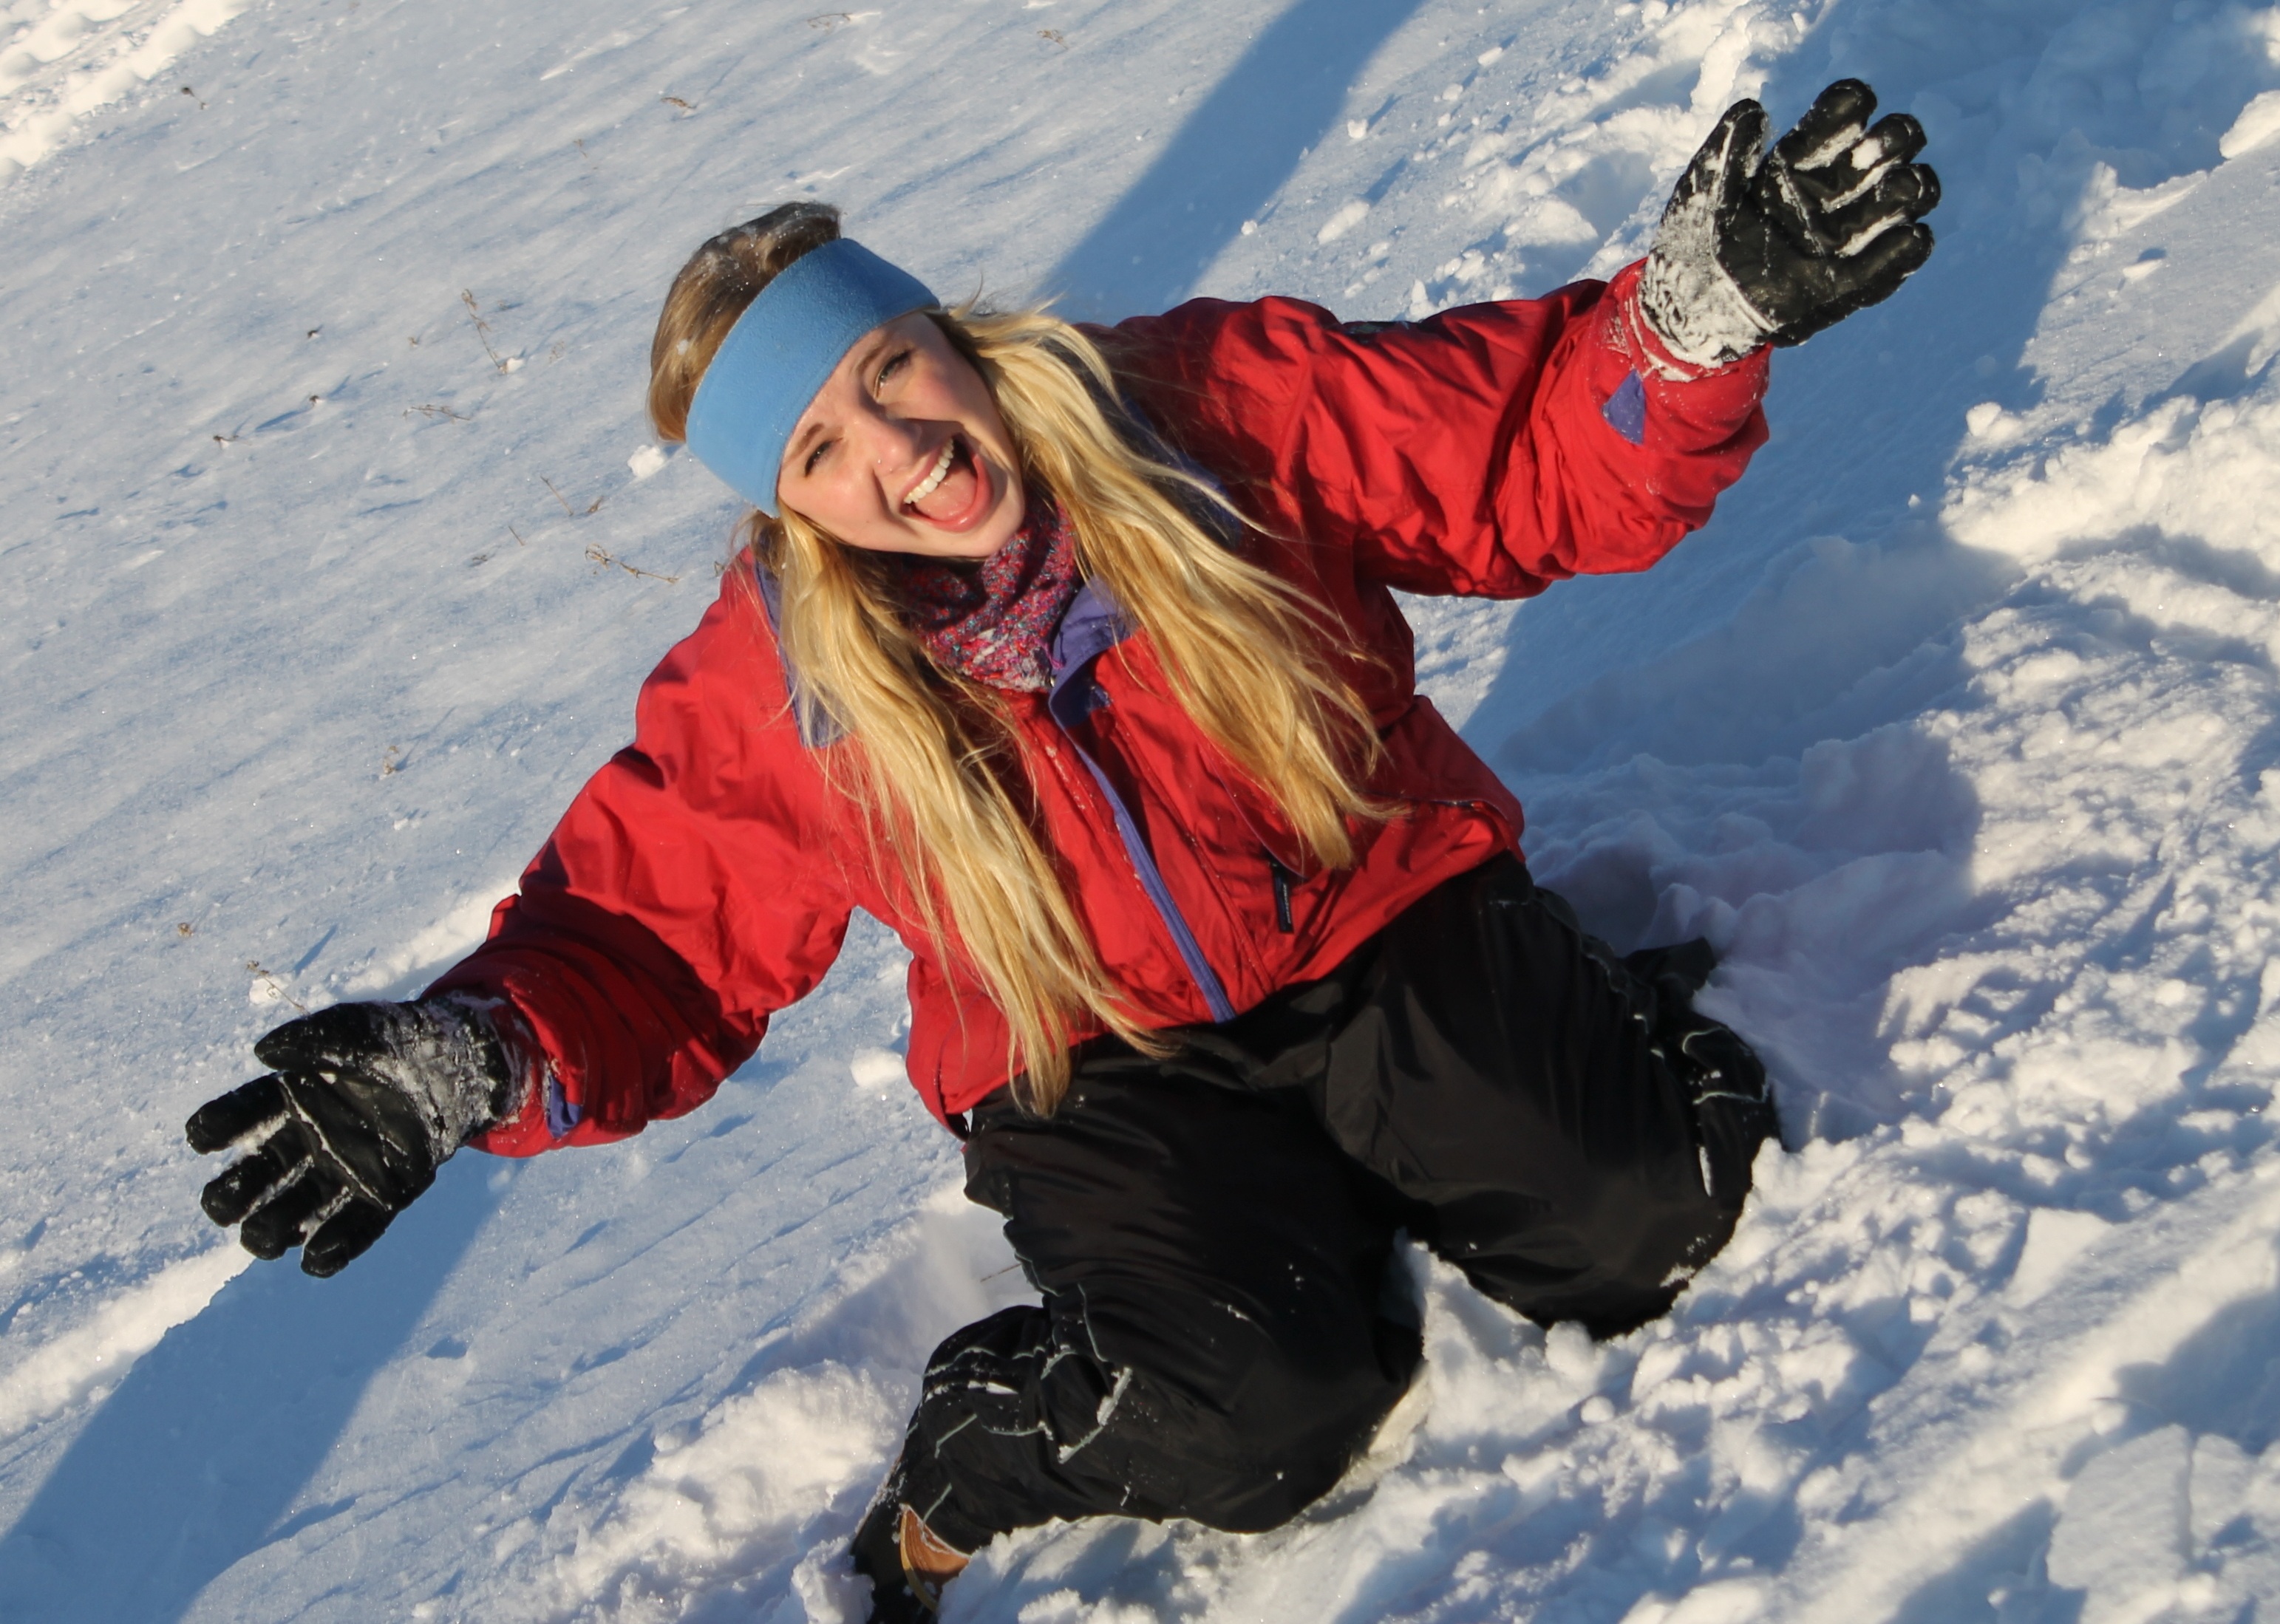
forest, outdoor, snow, cold, winter, girl, play, ice, weather, freeze, frozen, snowboard, extreme sport, summit, snowflake, sports equipment, mountaineering, winter sport, design, sports, footwear, snowboarding, parachuting